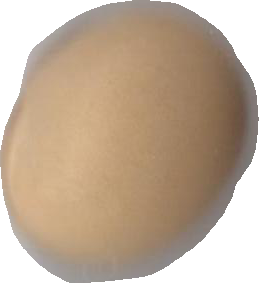
Variety: Dega